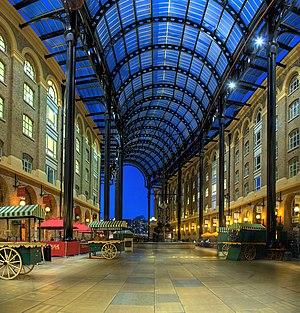
Gallerie marchande de Hay's dans le quartier de Southwark, à Londres, en Angleterre. Image prise avec un appareil Canon 5D et un objectif 24-105mm f/4L IS.
Hay's Galleria est un bâtiment à usage mixte situé dans le Borough londonien de Southwark sur la rive sud de la Tamise. Cette galerie couverte comprend des bureaux, des restaurants, des boutiques et des appartements. À l'origine il s'agissait d'un entrepôt et du quai associé pour le port de Londres. L'ensemble a été réaménagé dans les années 1980. Il est un monument classé Grade II.